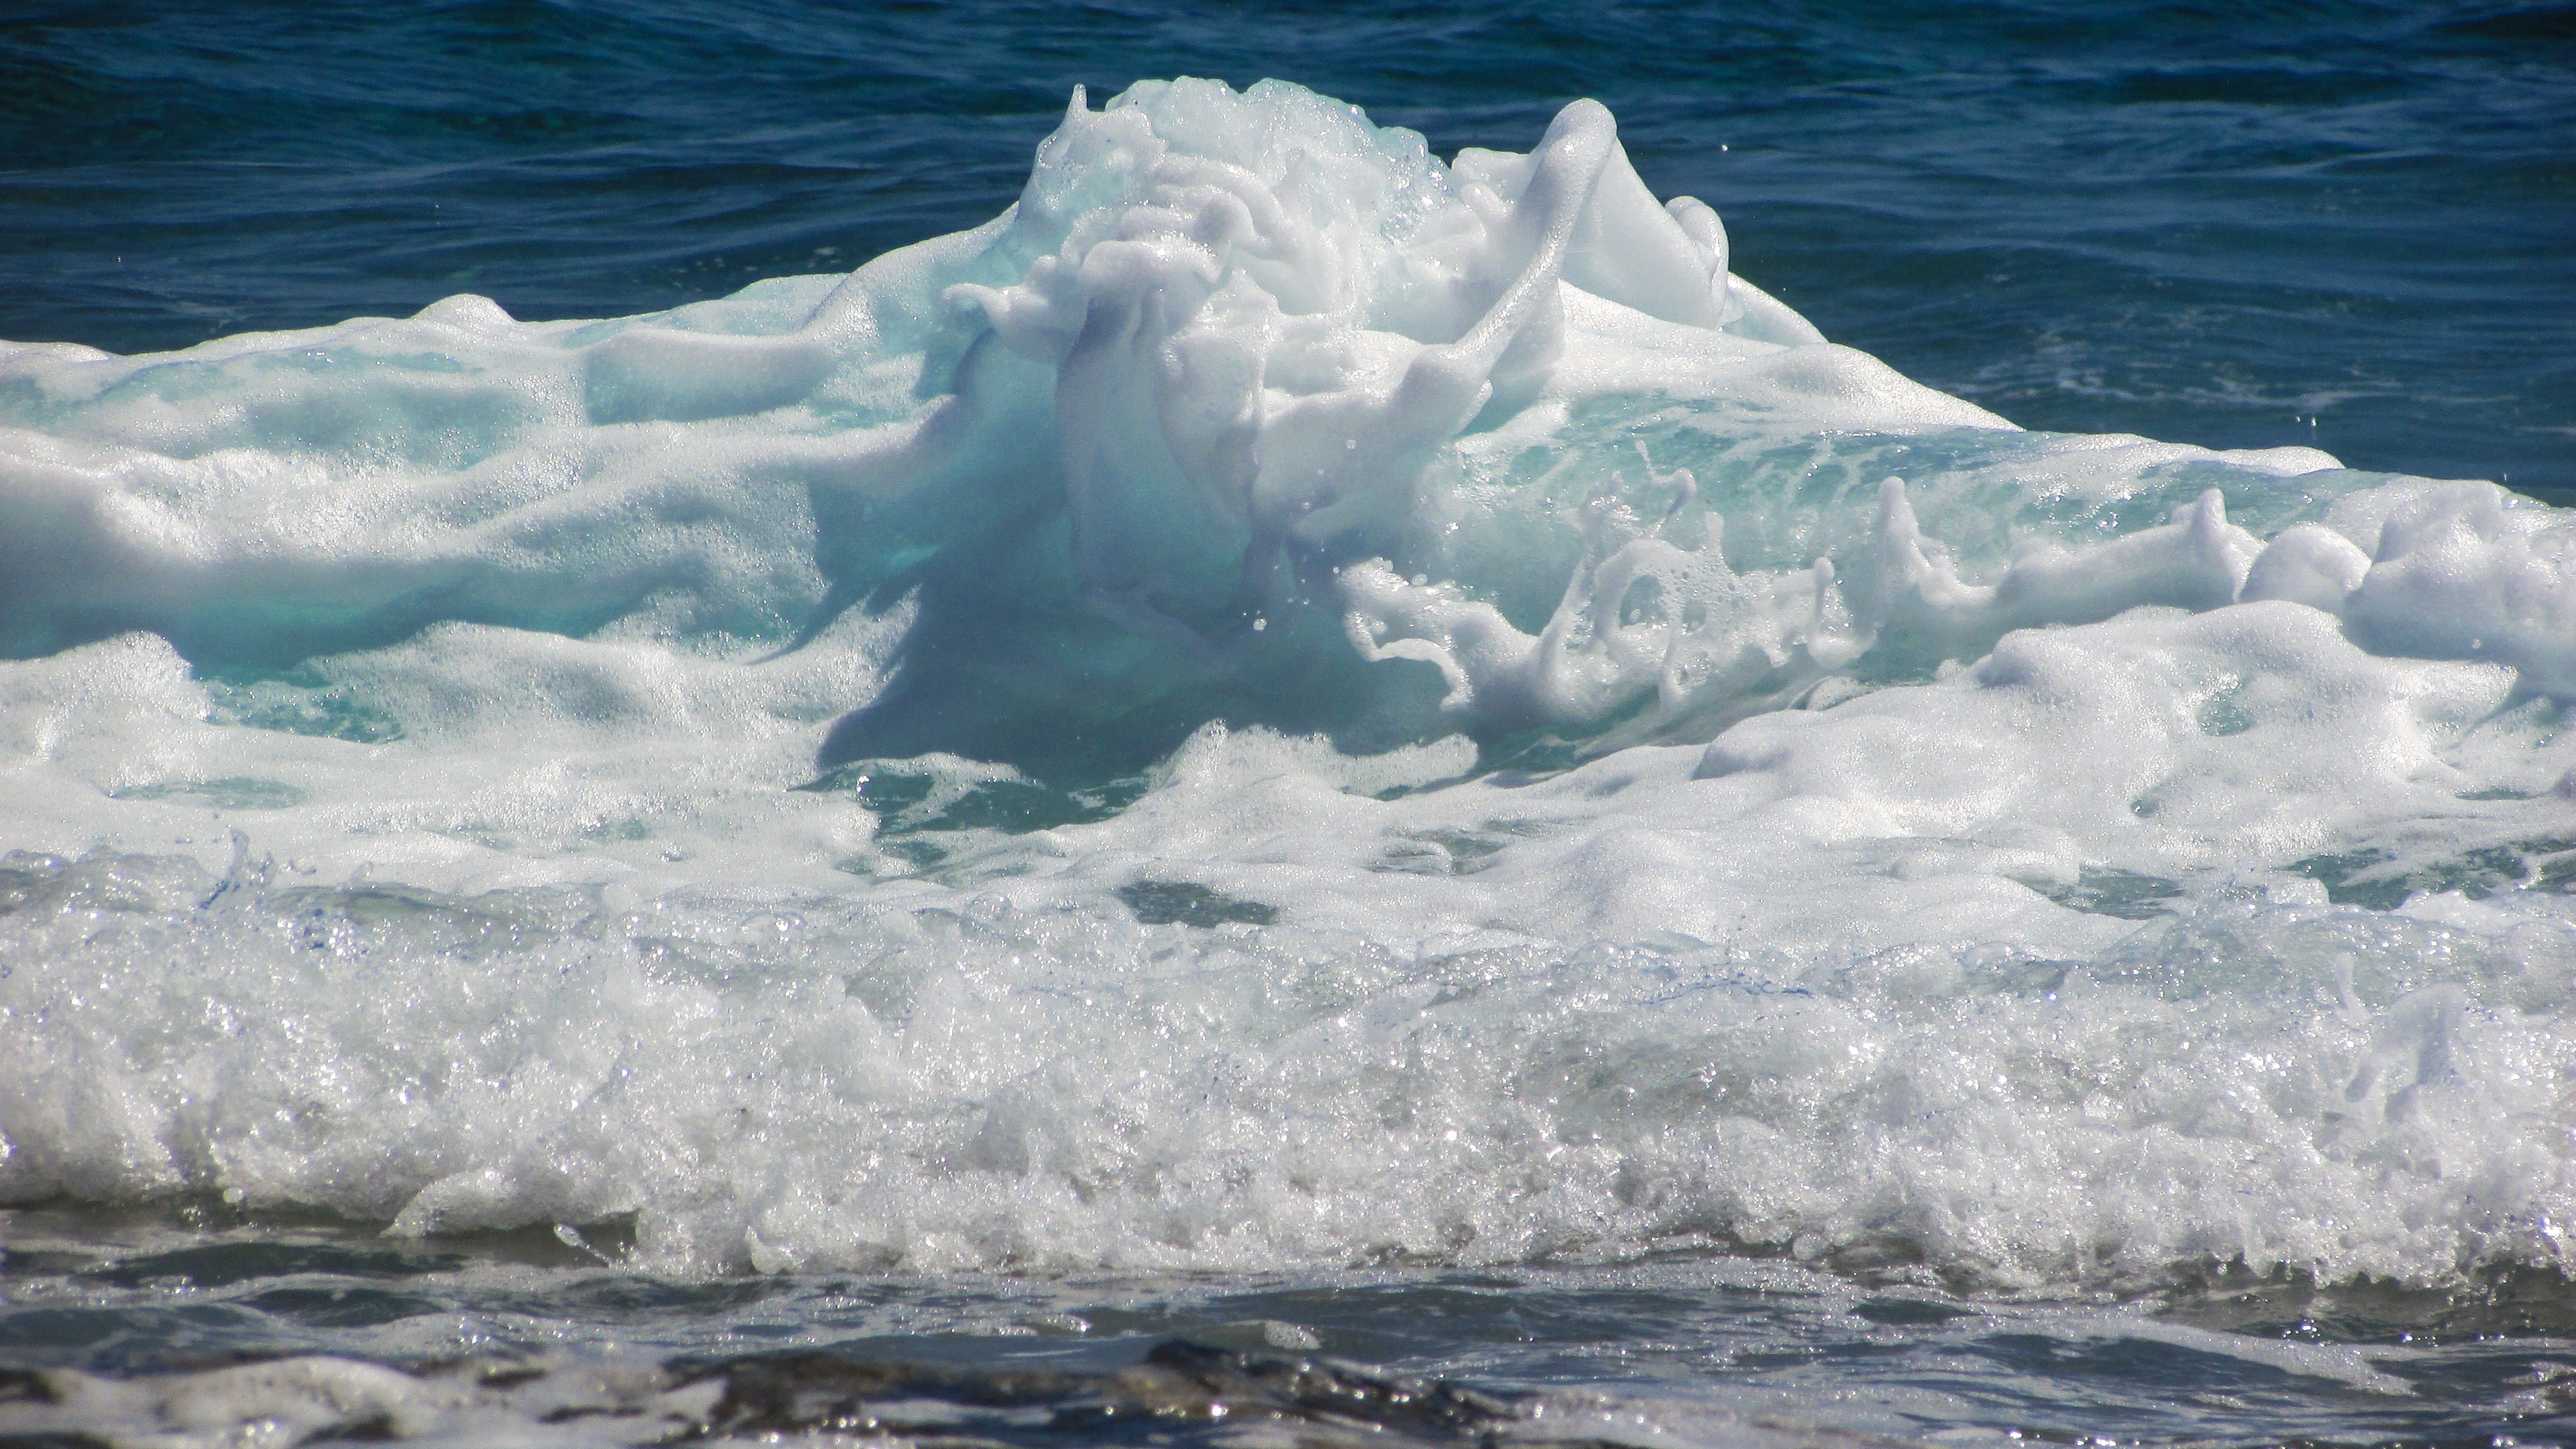
sea, water, ocean, liquid, wave, foam, ice, splash, spray, arctic, iceberg, energy, bubbles, melting, freezing, arctic ocean, geological phenomenon, wind wave, ice cap, sea ice, polar ice cap